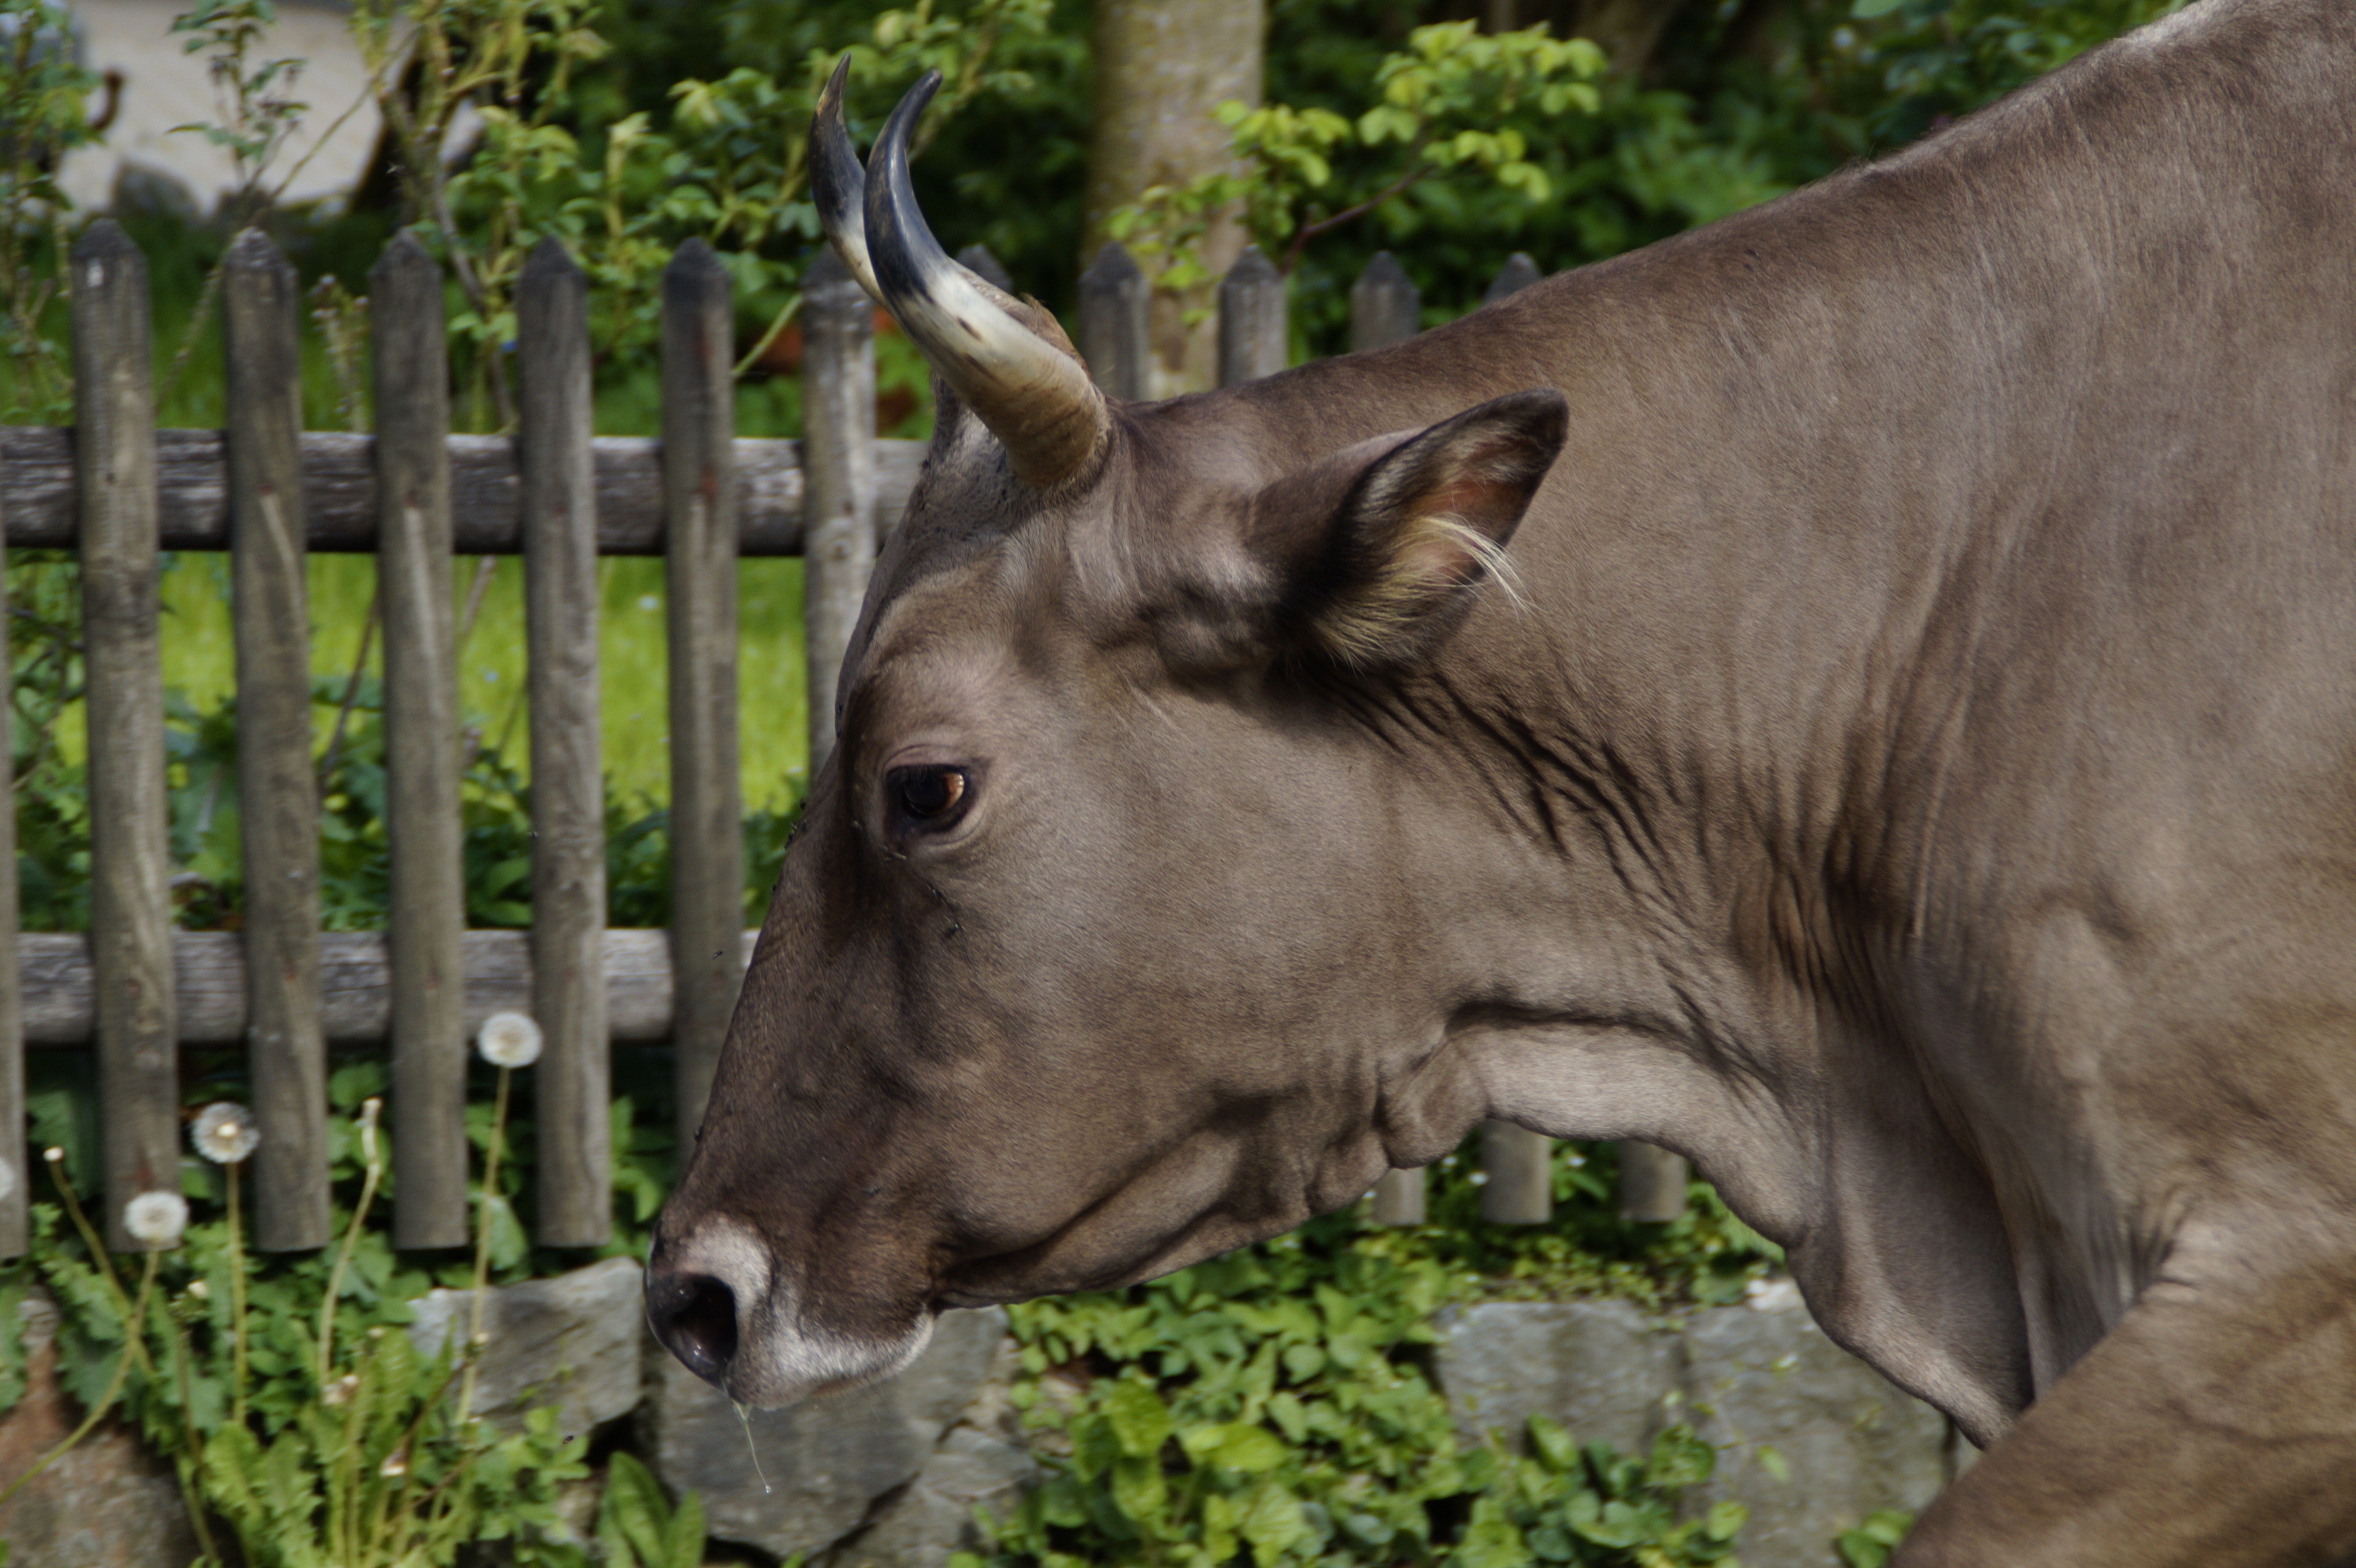
farm, animal, profile, wildlife, zoo, horn, portrait, cow, grazing, livestock, mammal, fauna, head, vertebrate, side, horns, animal portrait, animal husbandry, pack animal, dairy farming, cattle like mammal